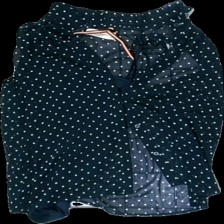
View: front
Type: Top
Category: Children
Brand: Holly And Whyte (Lindex)
Colors: Blue, White
Material: 100% polyester
Pattern: Dots
Cut: Regular, Loose
Size: 170
Season: All
Smell: Minor
Price range: <50
Recommended usage: Reuse
Comment: detergent smell